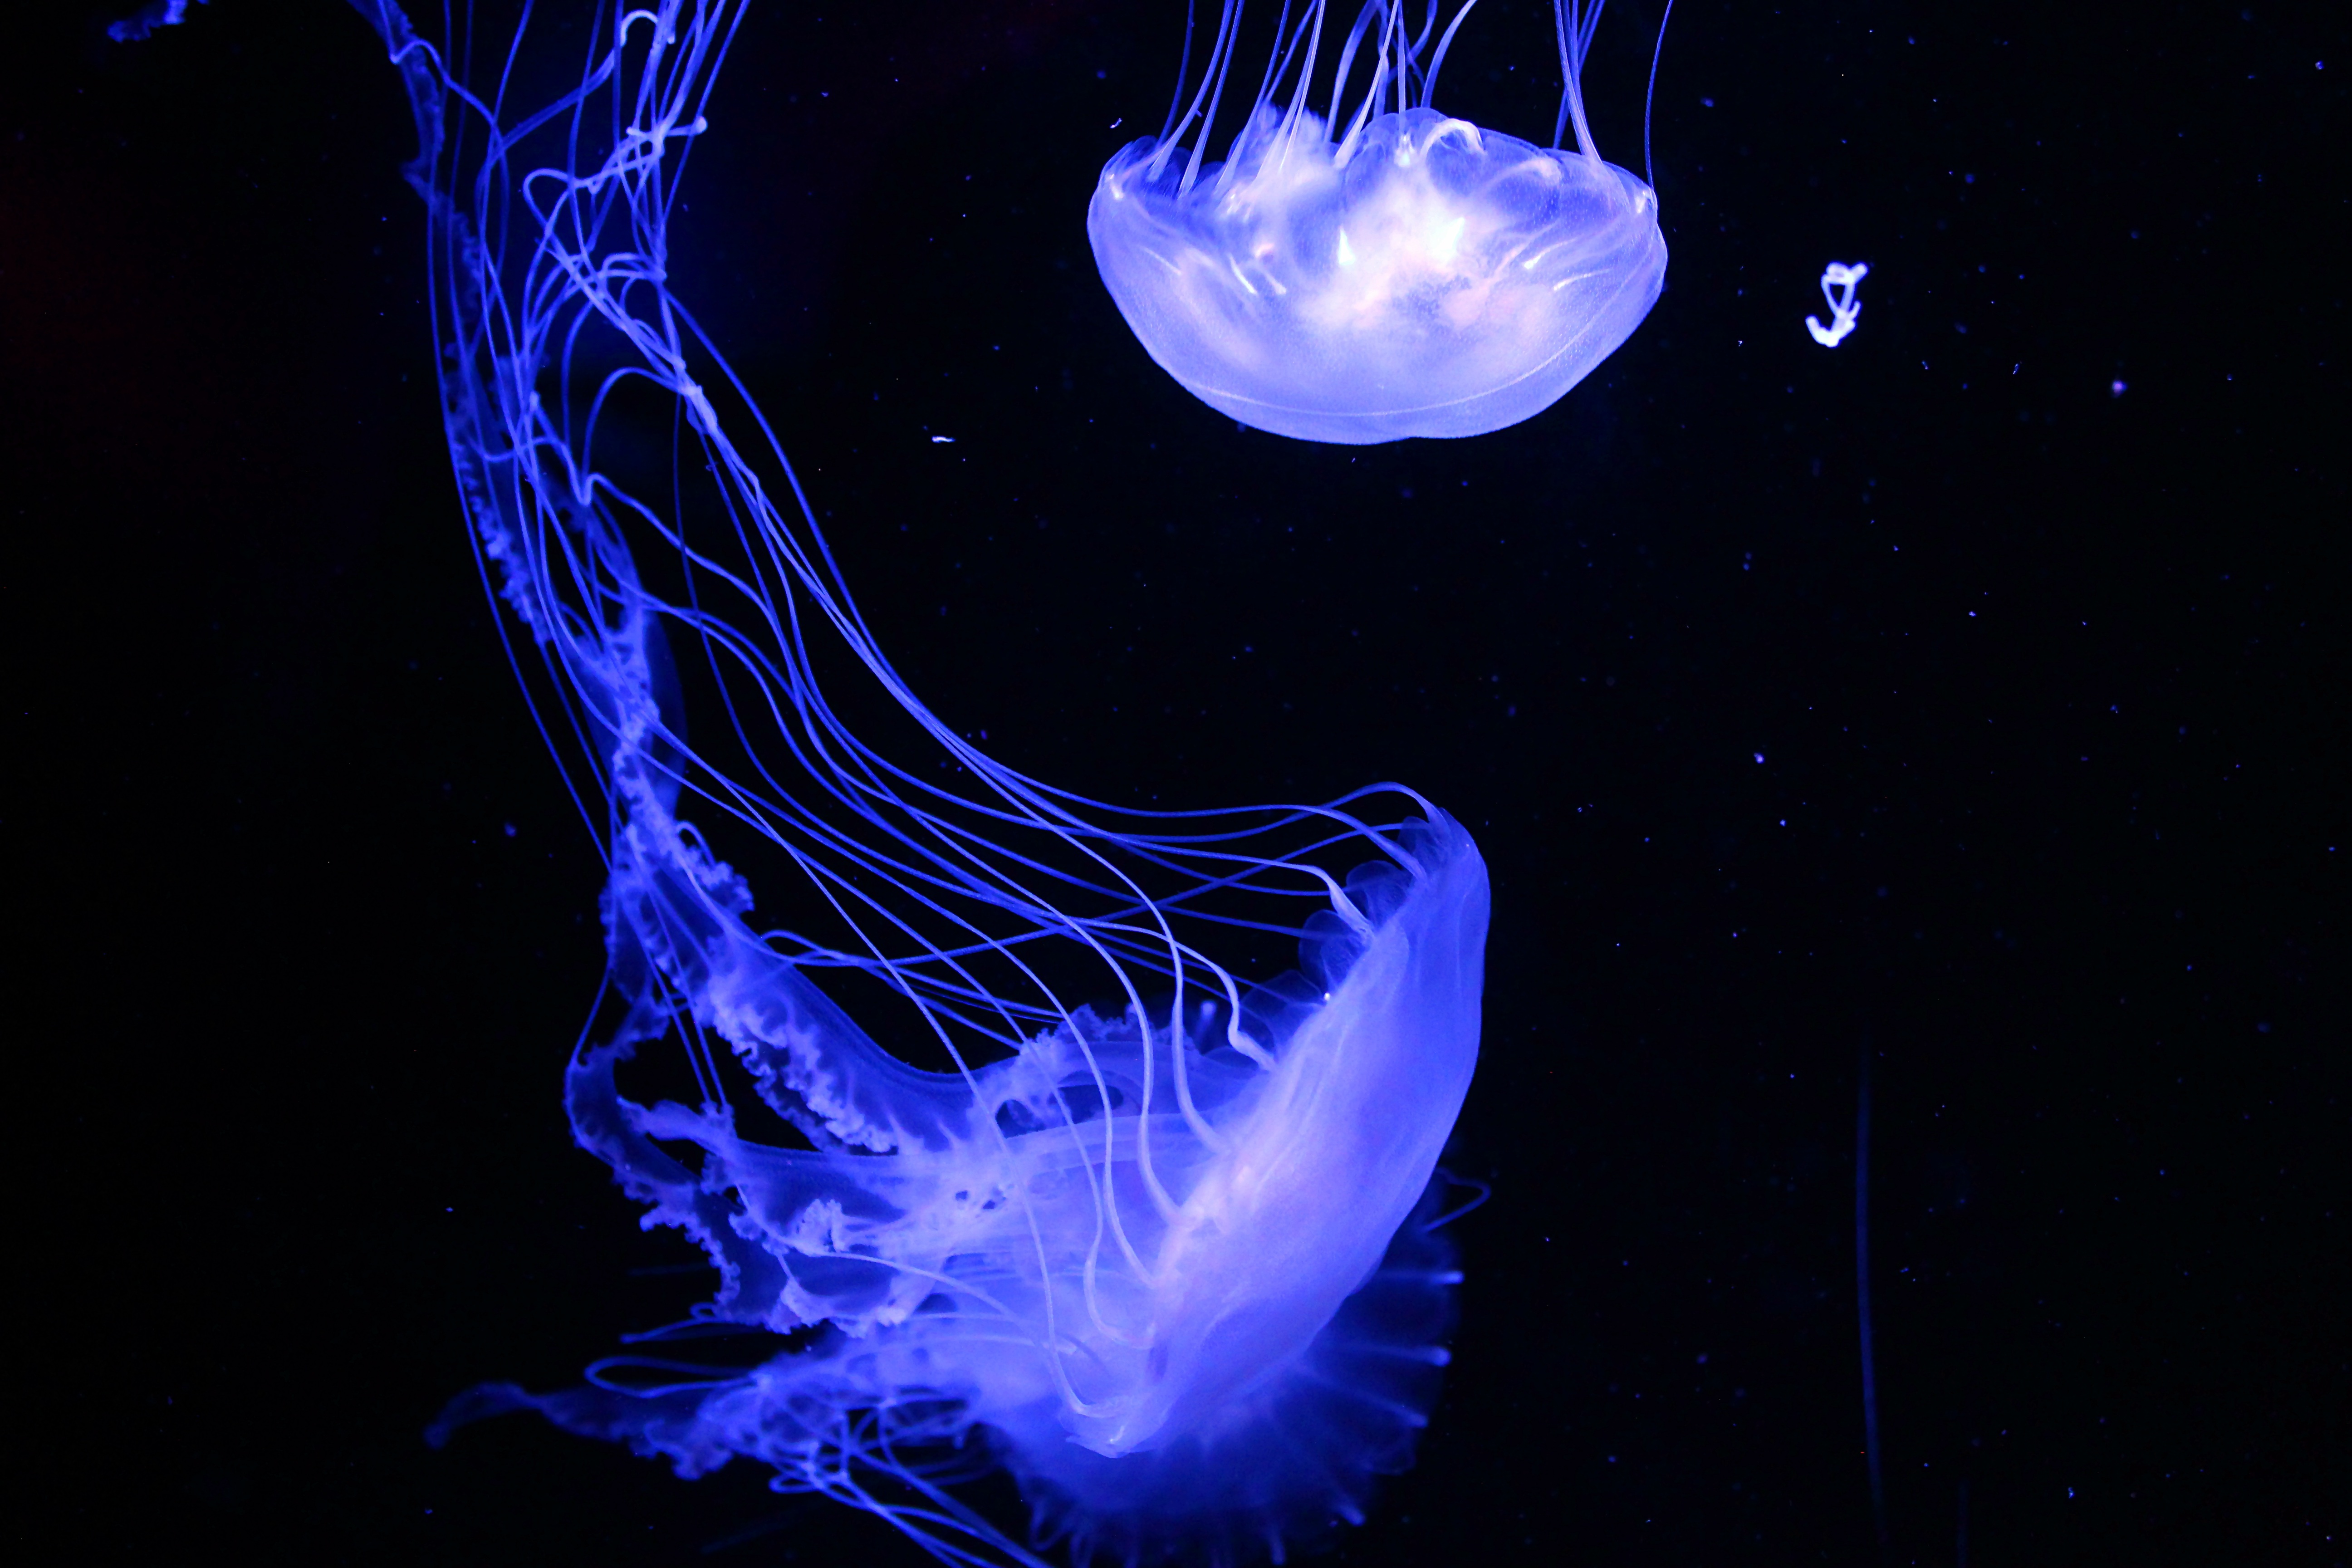
sea, water, ocean, light, glowing, animal, isolated, dark, underwater, tropical, biology, peaceful, natural, jellyfish, blue, aquatic, floating, black, fish, moon, invertebrate, illuminated, fluorescent, transparent, jelly, background, translucent, oceanography, aquarium, cnidaria, deep, marine, danger, creature, beautiful, tentacles, shape, sting, poisonous, organism, marine biology, marine invertebrates